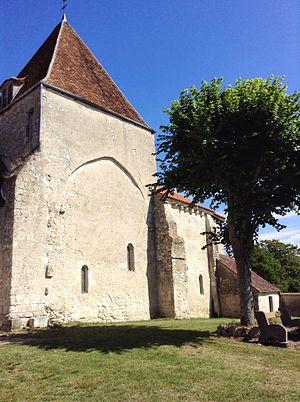
Église Saint-Martin de Corquoy (Cher)
Corquoy est une commune française située dans le département du Cher en région Centre-Val de Loire. Elle a fusionné au 1ᵉʳ janvier 2019 avec la commune de Sainte-Lunaise.